Nodaviridae

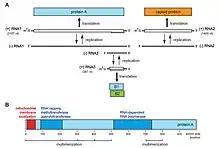
Flock House virus genome and functional map of replicase protein A.

The genome is linear, positive sense, bipartite (composed of two segments – RNA1 and RNA2) single stranded RNA consisting of 4500 nucleotides with a 5’ terminal methylated cap and a non-polyadenylated 3’ terminal.